Prostitution in Vietnam

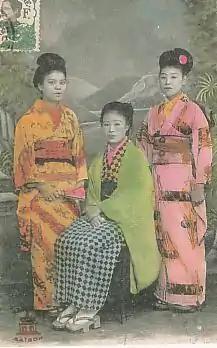
Japanese sex workers in Saigon, c. 1910

Both colonial records and contemporary native "reportages" tend to frame female sex work in colonial Vietnam as a problem that was not only morally and medically improper but was also a microcosm of some larger problem or fear, whether it had to do with the ineffectiveness of French colonial governance or the decline of Vietnamese society. A clear example of this framing can be found in , a classic " of sex work in colonial Hanoi, written in 1937 by Vũ Trọng Phụng, a renowned journalist and author of modernist Vietnamese literature. The work was originally published in a local newspaper in a serialized format, before it was published as a book later in 1937.